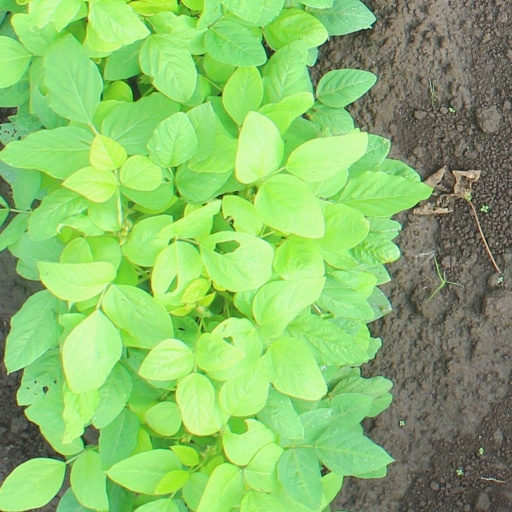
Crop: soybean